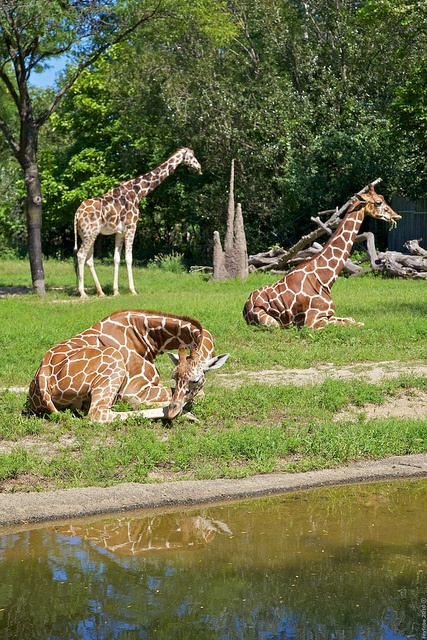
Three giraffes are sitting and standing by the water.
A group of giraffe standing on top of a lush green field.
Three giraffes relaxing in their habitat at a zoo.
Here is a image of an zoo animals.

Three giraffes sitting in the grass next to a lake.